John Tree

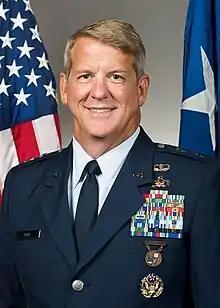
Tree in August 2021.

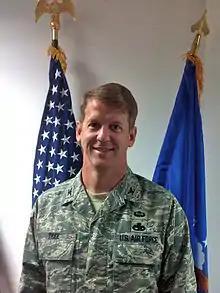
Colonel Tree at the Pentagon in Arlington, Virginia, Oct, 2011.

Following in his Dad's footsteps of lifelong military service, John attended the United States Air Force Academy, graduating in May, 1990. Entering active duty, his early assignments were in the fields of logistics and plans in three locations: California, Hawaii, and Italy. During these early years, then Lieutenant Tree deployed on 4 occasions (2 times each) to Guantanamo Bay, Cuba, and Port-au-Prince, Haiti. Given his fluency in both French and Haitian Creole, he was the lead linguist for the Joint Task Force responsible for returning Haitian migrants to Haiti and for Operation Uphold Democracy in 1994. He served as part of the United Nations Mission in Haiti, wearing the blue beret associated with the United Nations.